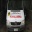
Label: ambulance